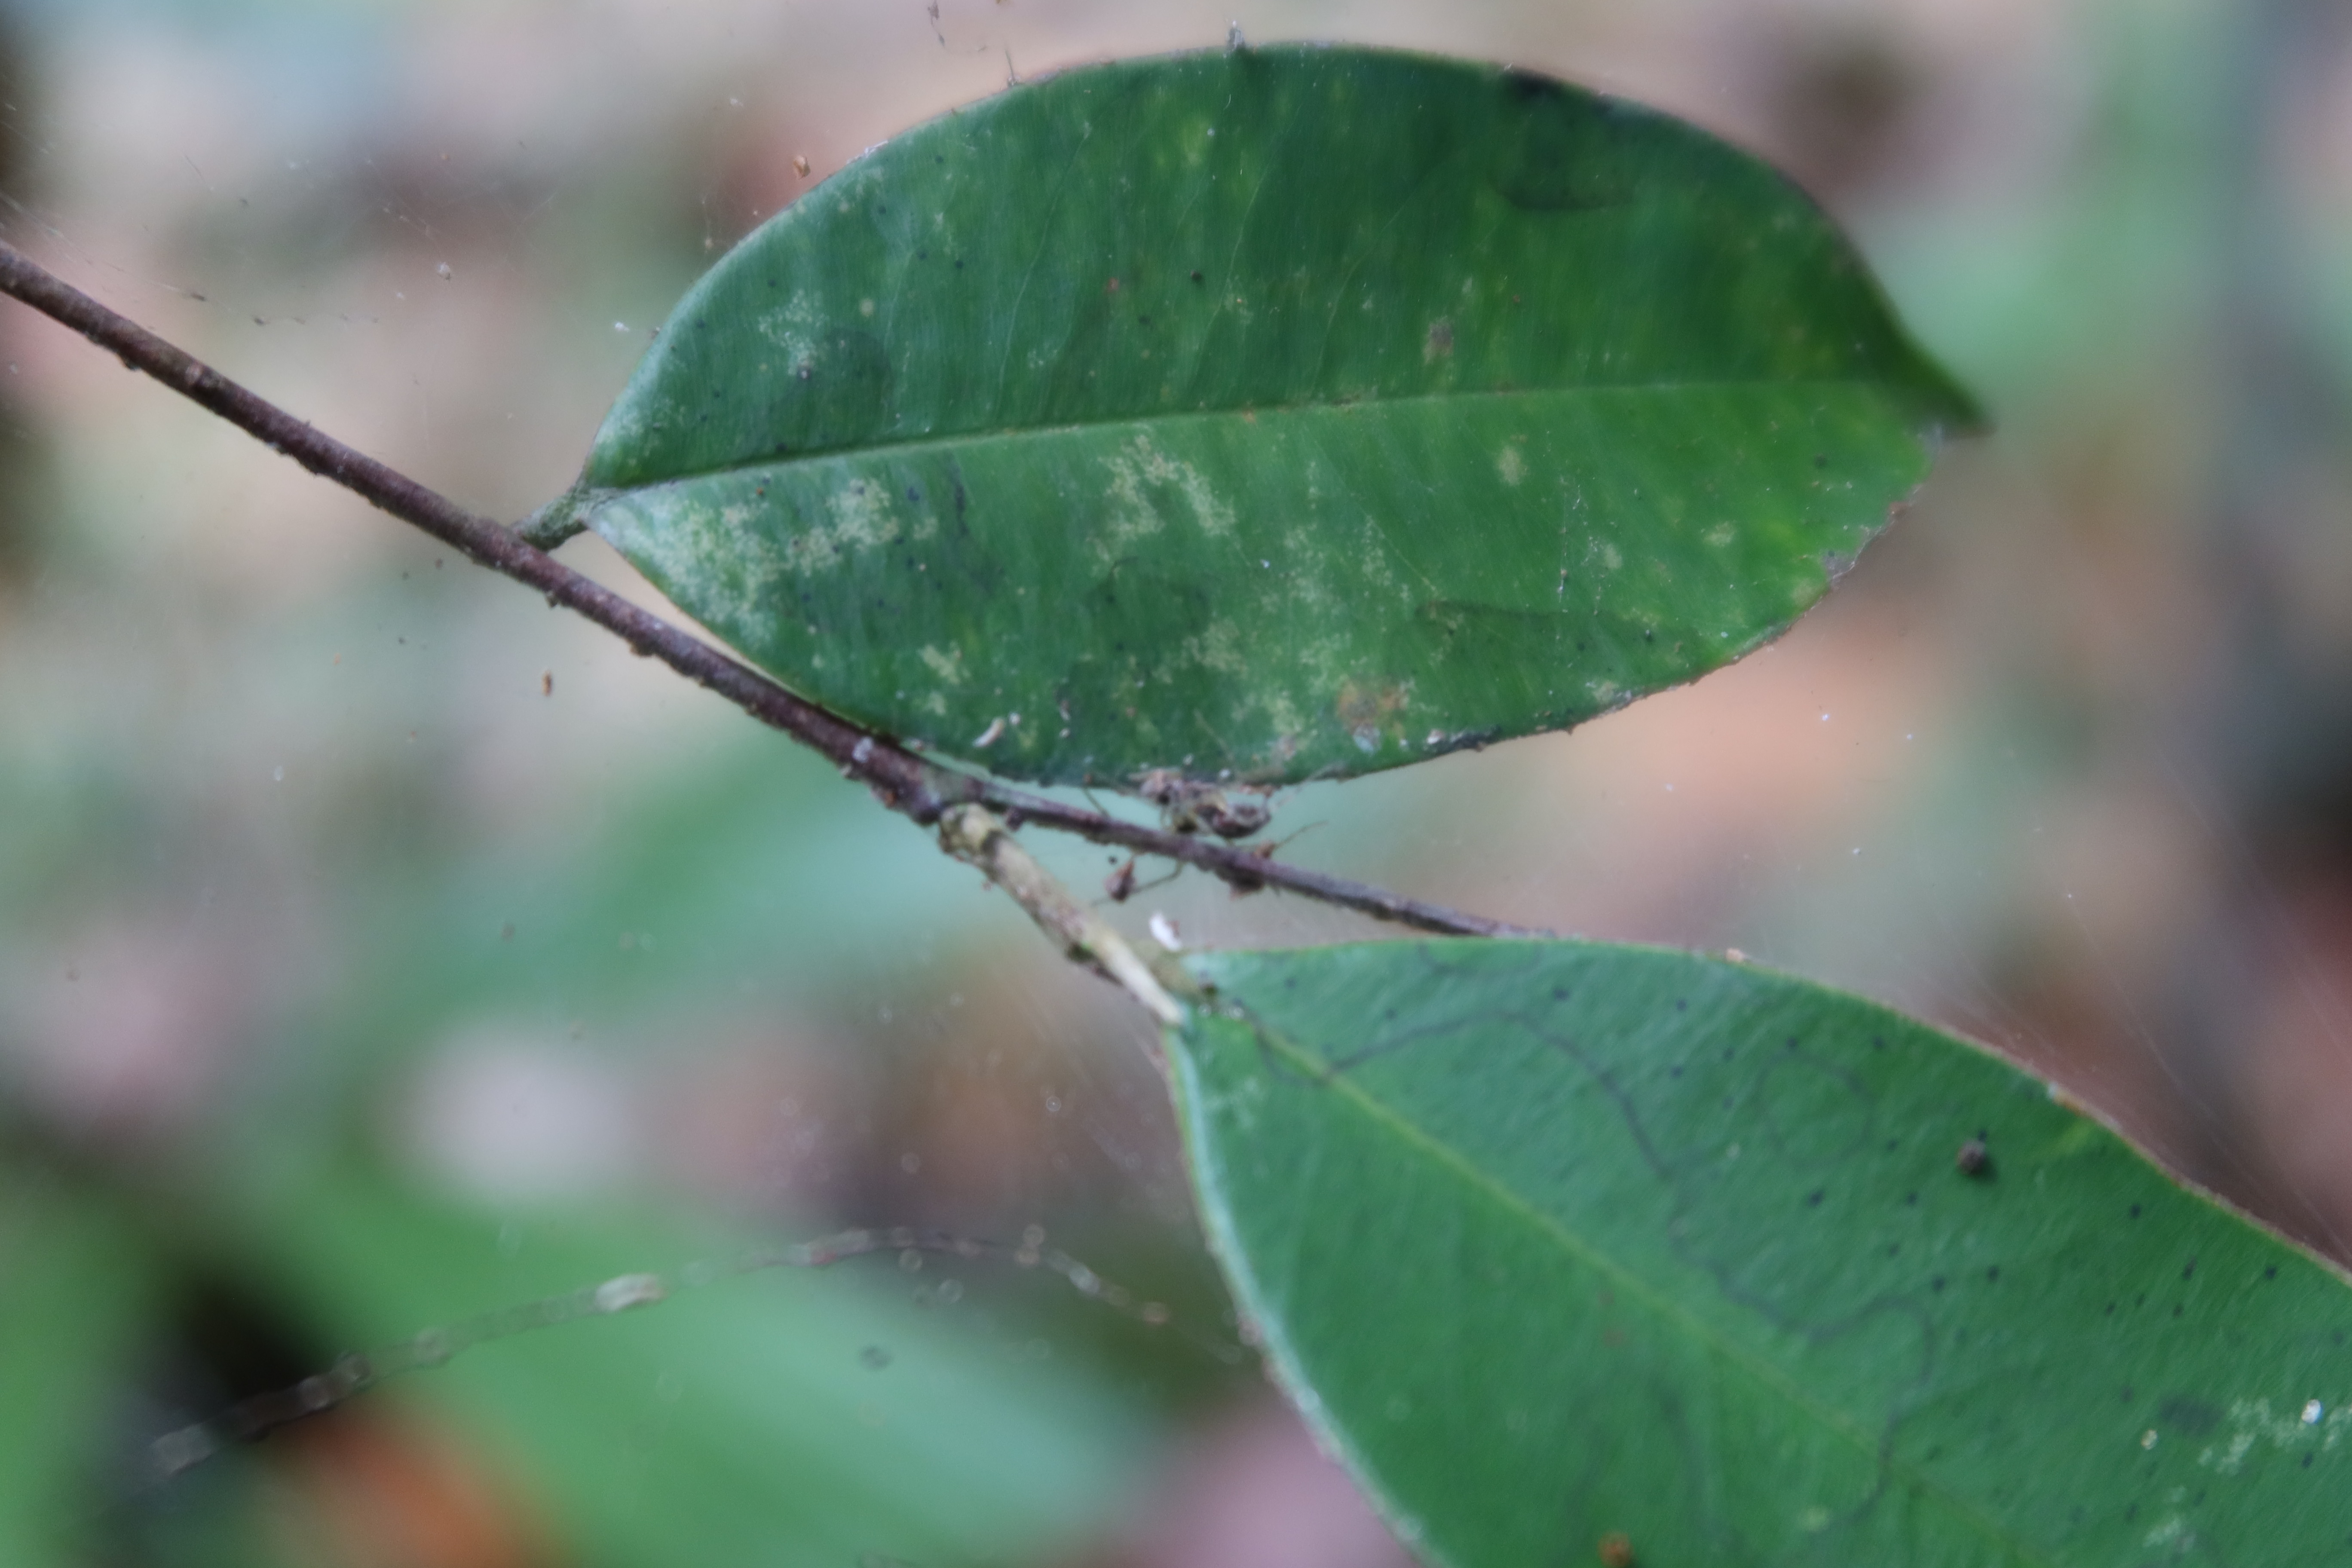
Label: Downy mildew